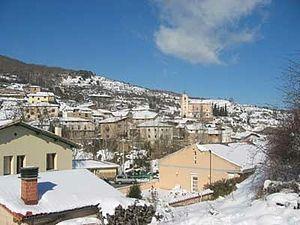
Villanueva de Cameros est une commune de la communauté autonome de La Rioja, en Espagne.